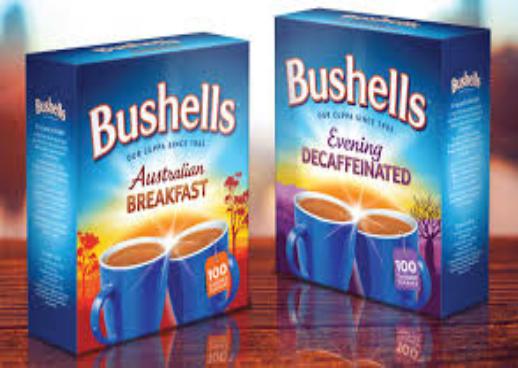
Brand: Bushells
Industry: Food